Ruiru

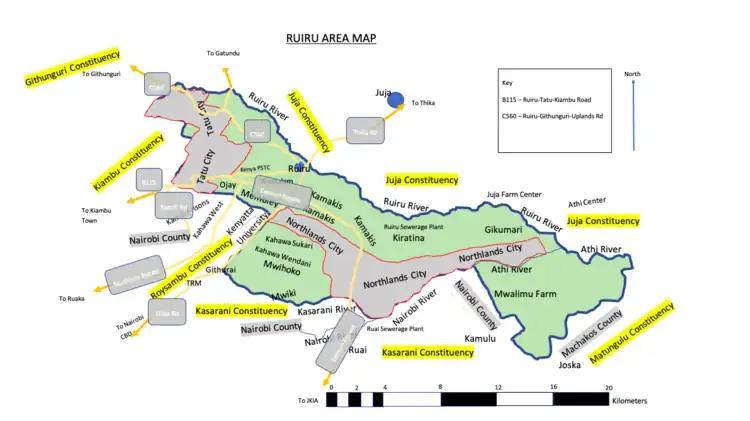
Ruiru Constituency Area, 2022

The expansive Ruiru municipality sprawl comprises many neighbourhoods including Ruiru Town, Tatu City, Kahawa, Githurai 45, Mwihoko, Membley, Kamakis, Varsity Ville, and Northlands City.